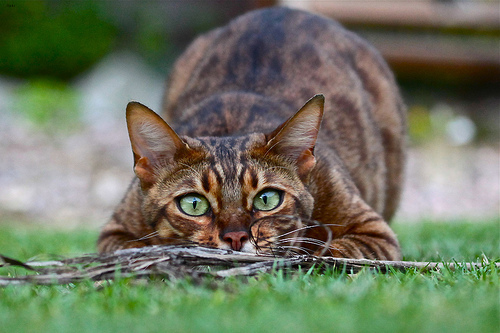
Animal: cat
Breed: bengal